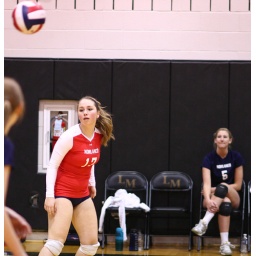
Norlanco's libero watches the ball go flying by